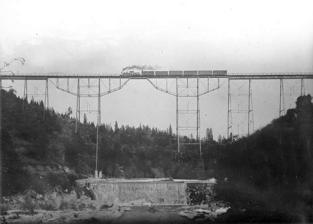
Building: Bear River Bridge
Country: United States of America
Year built: 1908
Engine No. 2 crossing the new steel bridge in December 1908 The Bear River Bridge was located in Nevada County , California , from 1908 to 1963, replacing an earlier wooden structure. When built over the Bear River , it was the highest railway bridge in the state. The bridge was built by the Nevada County Narrow Gauge Railroad , under the management of Sarah Kidder . From the surface of the water, at an average stage, up to the track was 200 feet (61 m). The total length was about 900 feet (270 m), and at the time of construction there were no approaches, the opposite banks being abrupt. The pier foundations were built of reinforced concrete, requiring more than 500 cubic yards. The piers and superstructure were of structural steel, of which about 500 tons were used. All the steel material was furnished by the American Bridge Company of San Francisco , and the constructing contractors were Shattuck & Edinger Construction Company, also of San Francisco. The total cost of the bridge was approximately US$70,000. The engineering involved much difficulty—principally due to the unusual height of the structure. At the beginning of the work the contractors stretched a 2.25 inch diameter steel cable from bank to bank more than 200 feet (61 m) above the Bear River, and 1,000 feet (300 m) long. By means of this cable all of the structural steel material required, as well as the concrete, were hoisted and conveyed by a trolley to the required point and lowered to the proper position. It took about six months to complete construction. Only a small force of men were employed and the work necessarily progressed rather slowly. The bridge was on a 1 mile (1.6 km) long cut-off which shortens the road 2 miles (3.2 km), and also eliminated two long wooden bridges, each 100 feet (30 m)  high, and one 400 feet (120 m) tunnel. The bridge was taken down to make way for the Rollins Dam in 1963. Mixed passenger and freight train on the old Bear River bridge, 1895 Bridge over Bear River during construction, 1908 References